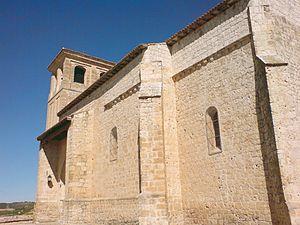
Olivares de Duero est une commune de la province de Valladolid dans la communauté autonome de Castille-et-León en Espagne.